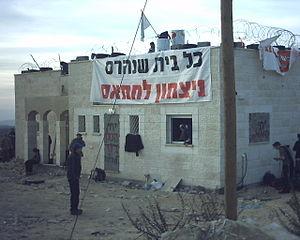
Un avant-poste israélien est une colonie établie dans les territoires palestiniens occupés sans l'autorisation du gouvernement israélien, en violation des lois israéliennes régissant leur planification et construction.
Les colonies israéliennes, sont des communautés de citoyens israéliens qui ont été établies depuis la guerre des Six Jours en 1967 dans les territoires palestiniens occupés, dont Jérusalem-Est, ainsi que dans le Golan syrien occupé.